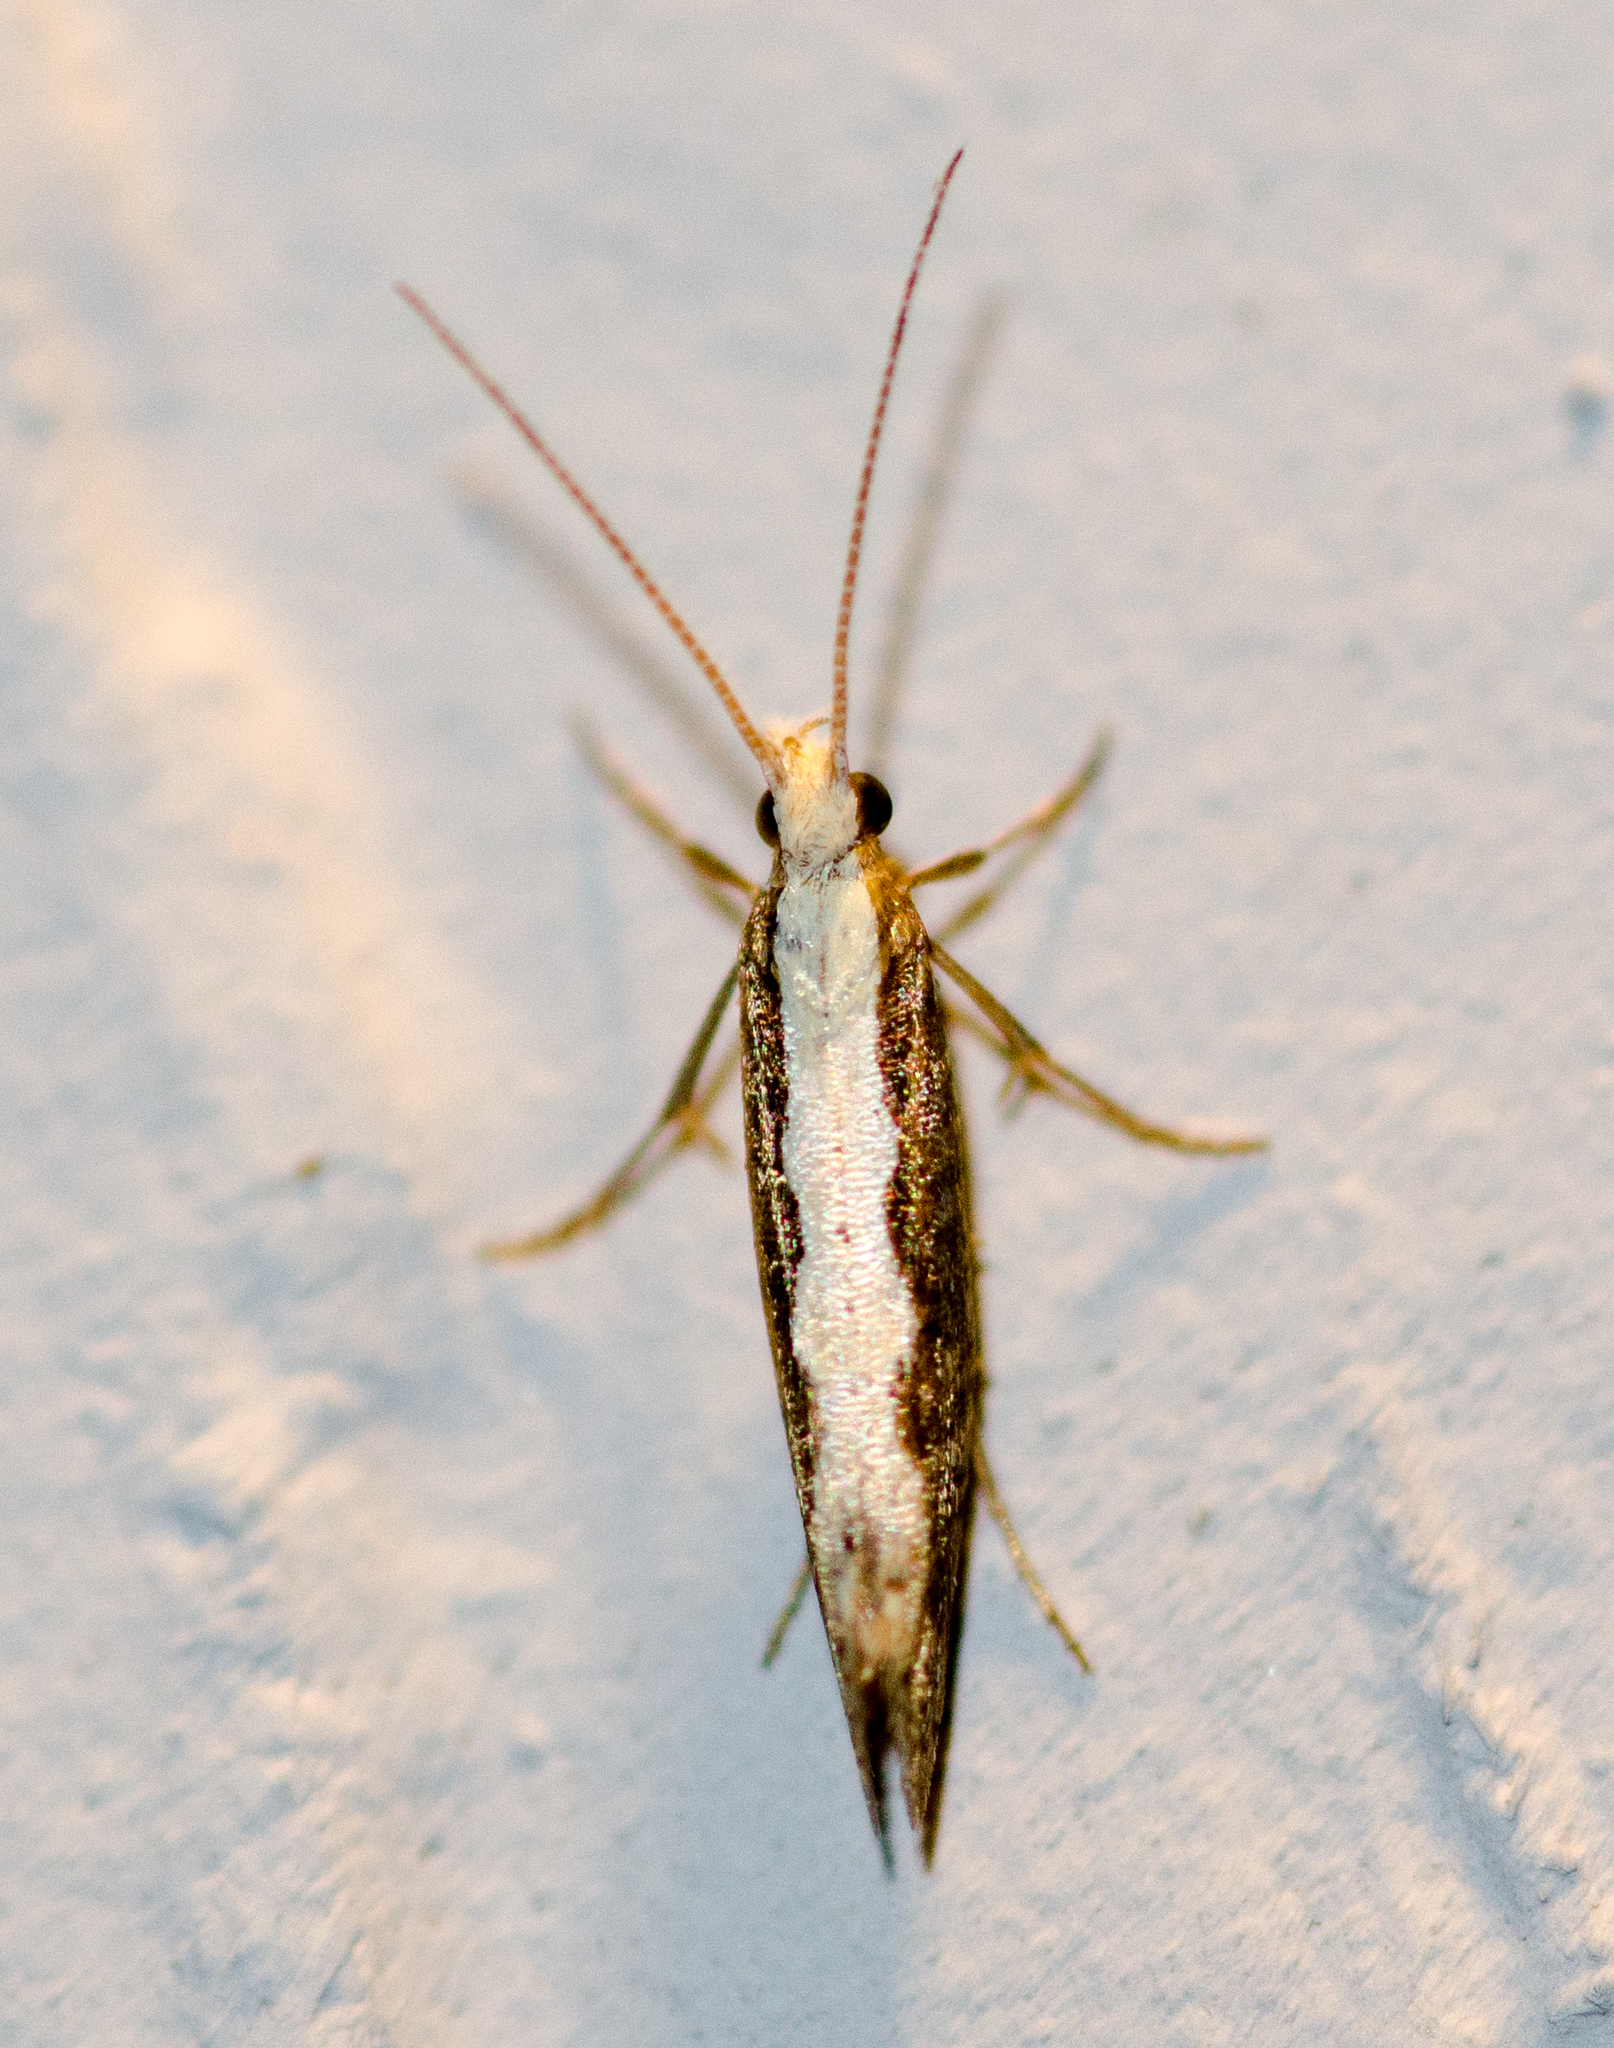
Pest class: diamondback_moth